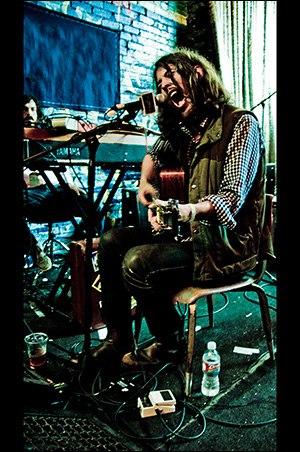
Fleet Foxes est un groupe de Seattle composé de cinq membres dont Robin Pecknold, son chanteur. Après Sun Giant, un premier EP, le quintet sort un premier album éponyme le 3 juin 2008 chez le label indépendant Sub Pop.